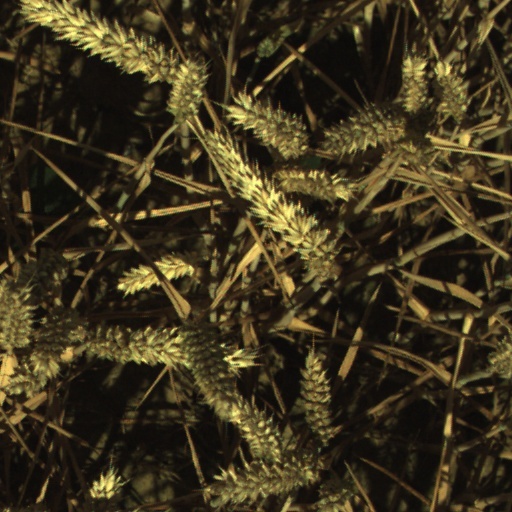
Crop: wheat